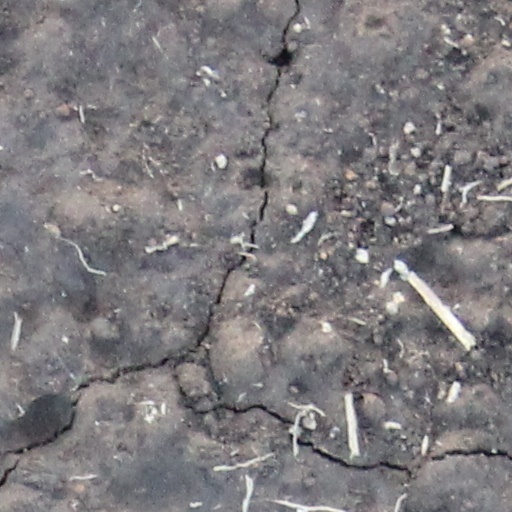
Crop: wheat